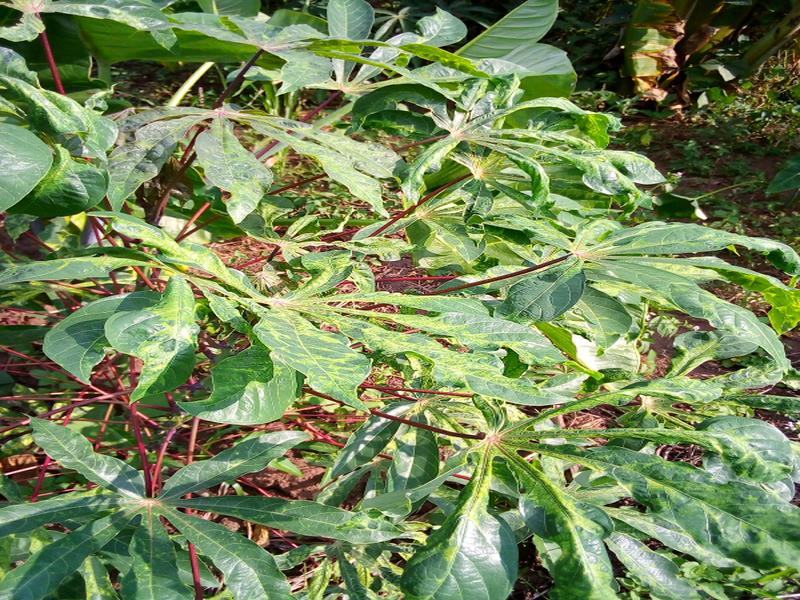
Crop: cassava
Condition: mosaic_disease